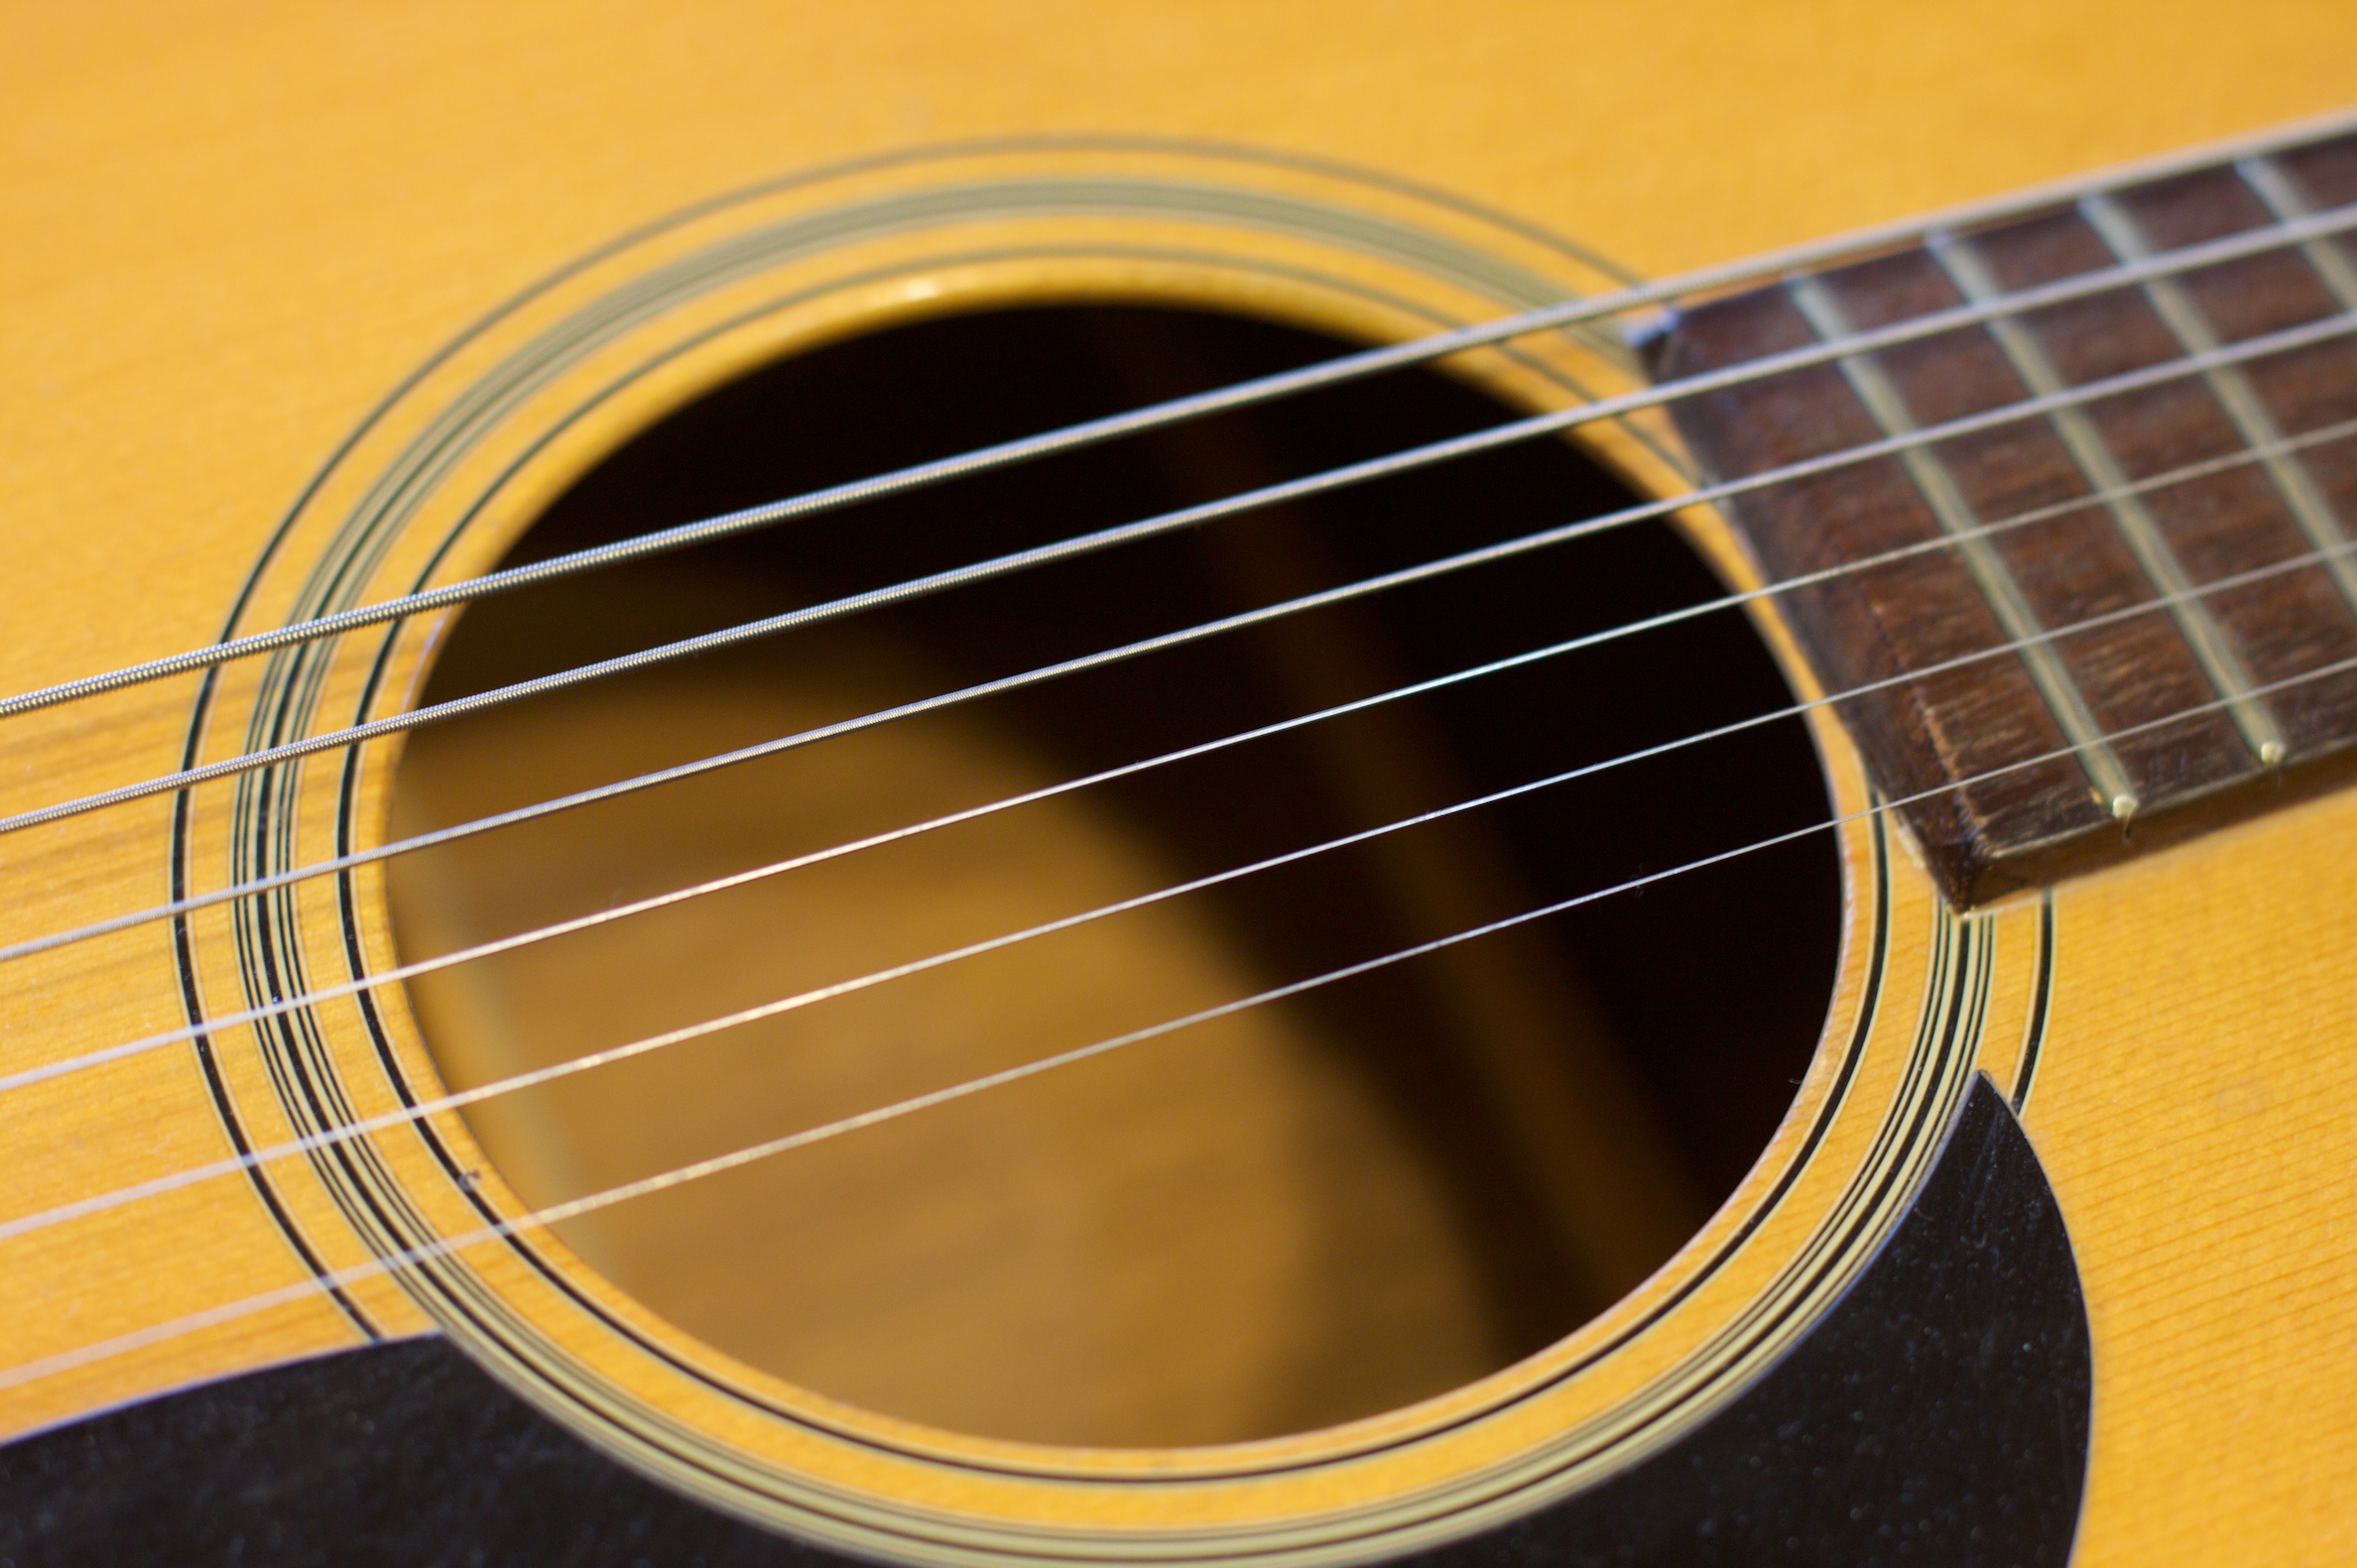
guitar, acoustic guitar, musical instrument, ukulele, bass guitar, hurleylounge, cuatro, string instrument, plucked string instruments, slide guitar, acoustic electric guitar, vihuela, banjo uke